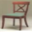
Label: chair